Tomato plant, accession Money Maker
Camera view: bottom (45 deg); turntable rotation: 330 degrees
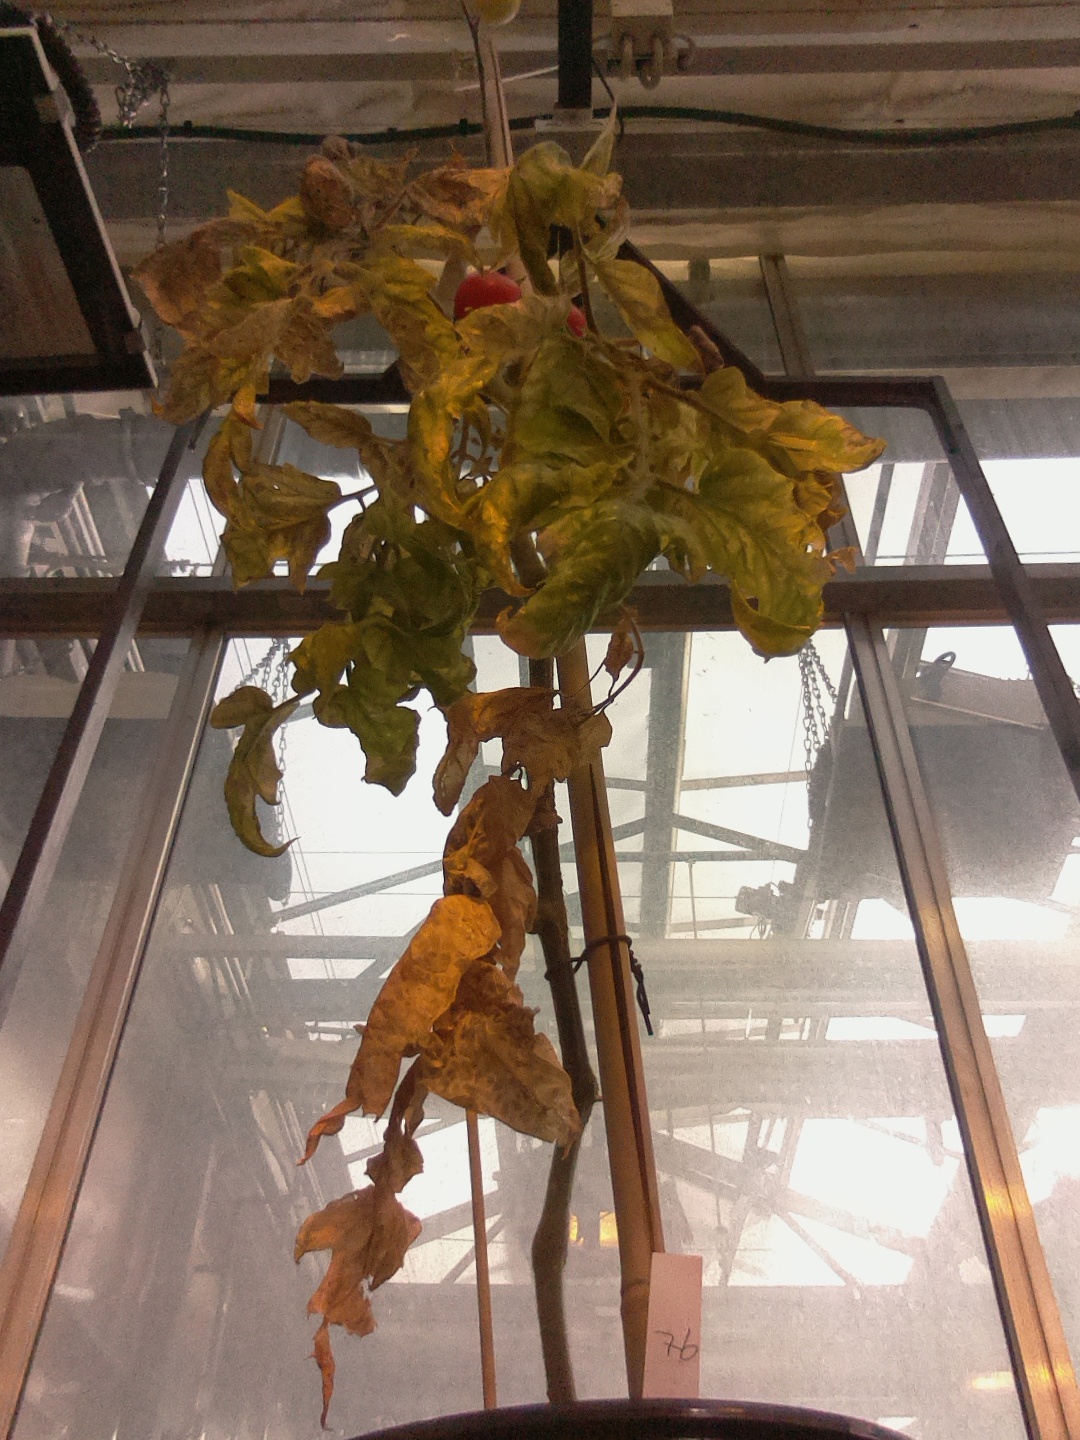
BBCH growth stage 86: 60%-70% of fruits show typical fully ripe color